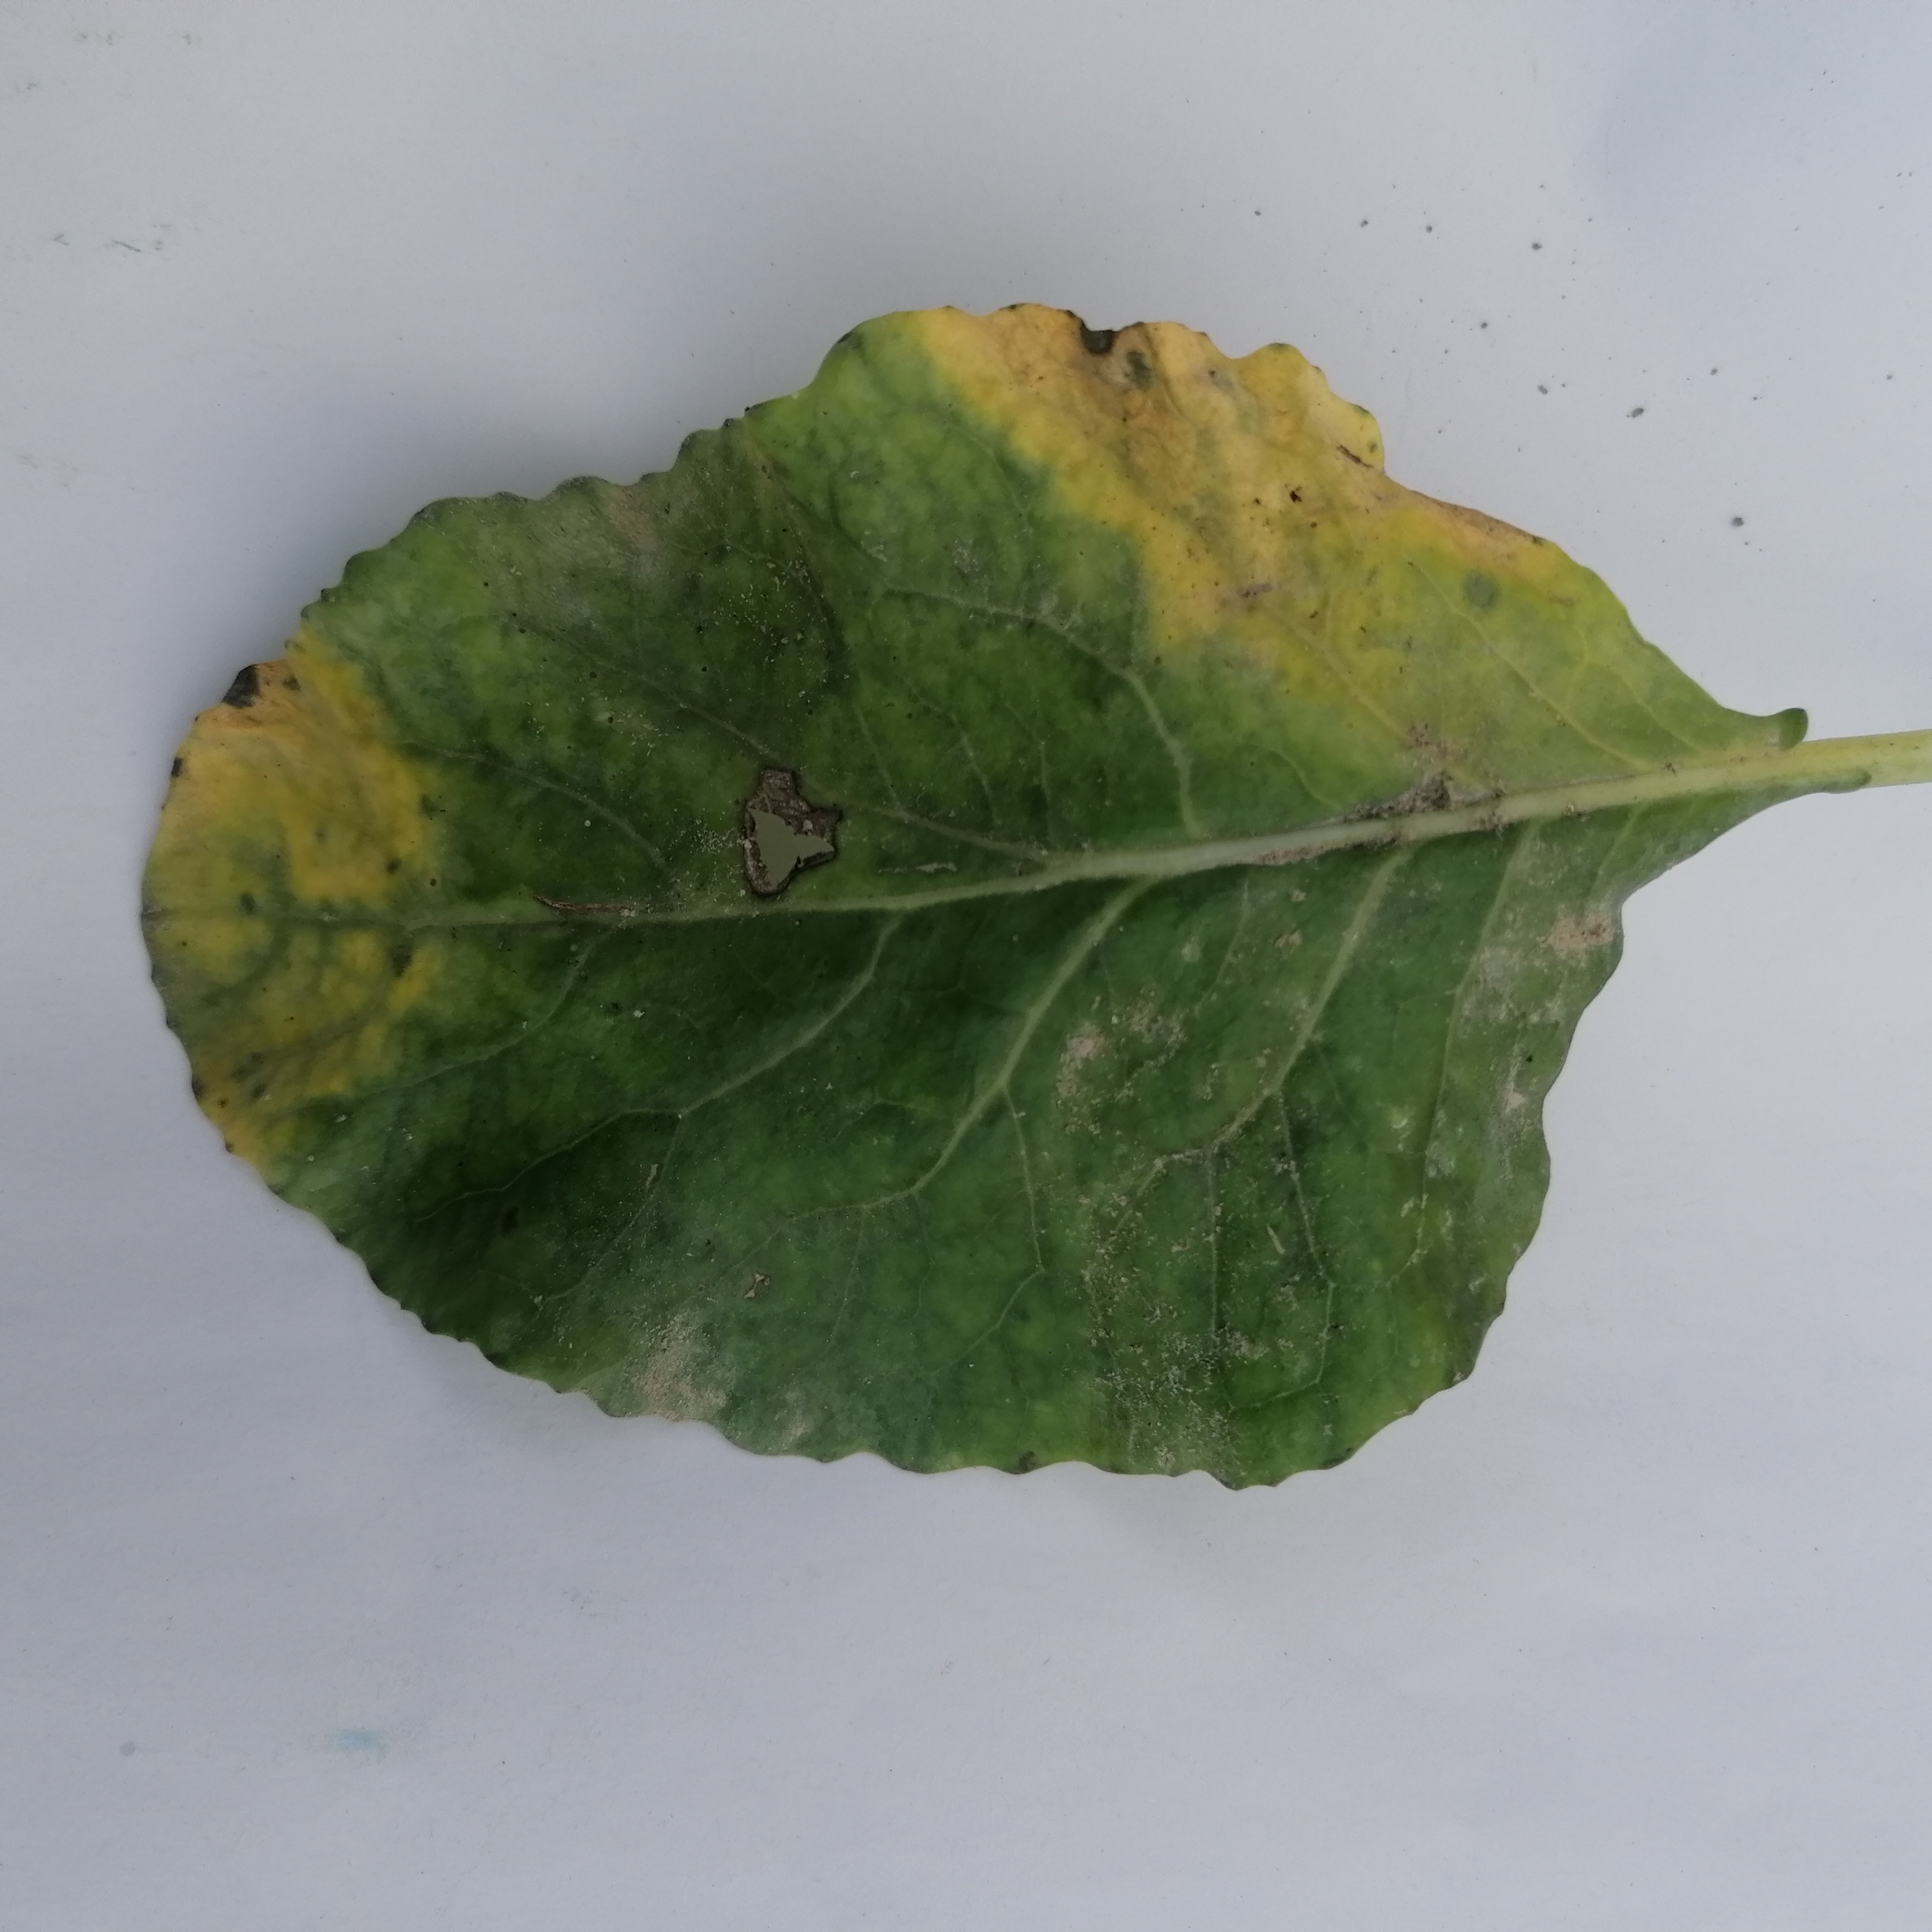
Label: Black Rot